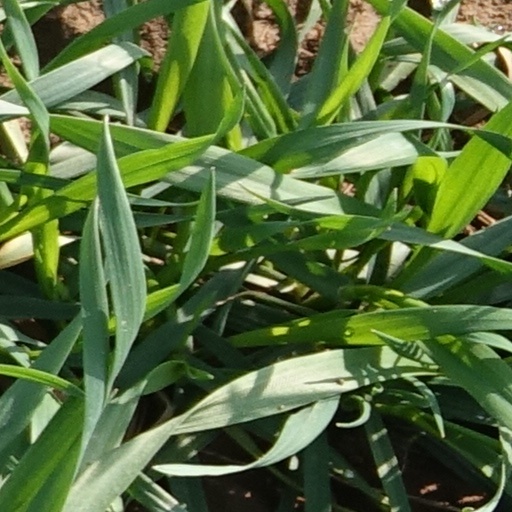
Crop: wheat